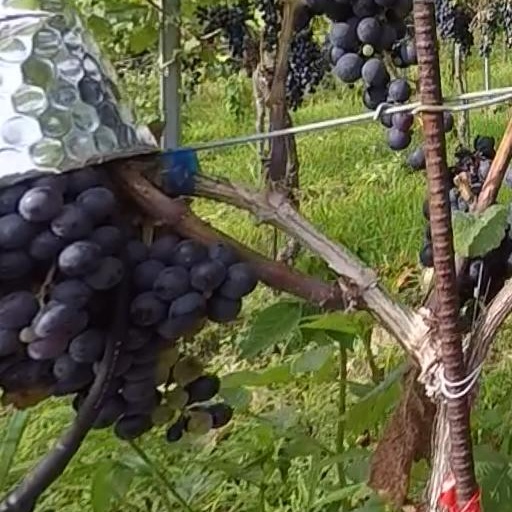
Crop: grape